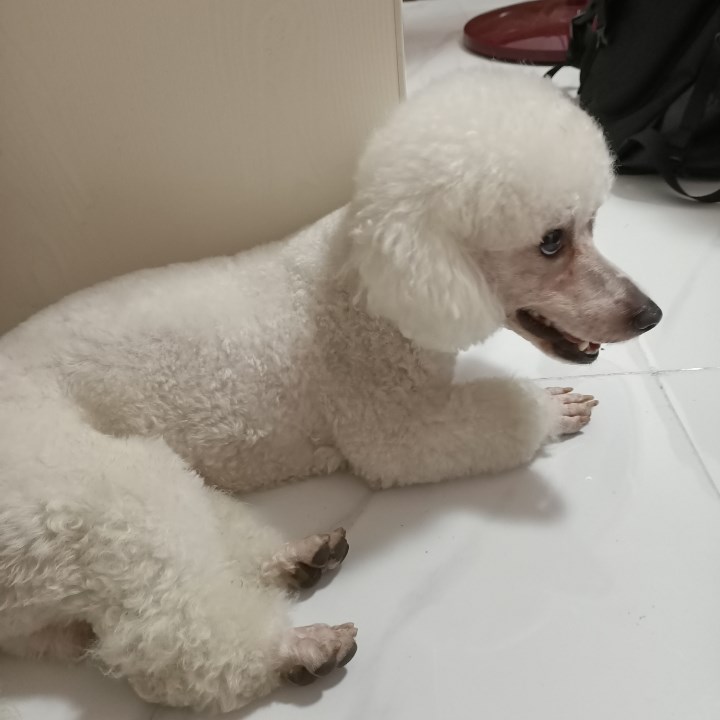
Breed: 3083-n000117-Bichon_Frise